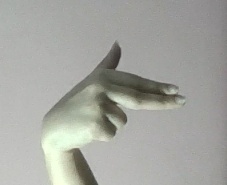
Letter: ghain